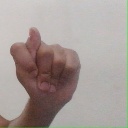
अक्षर: ट